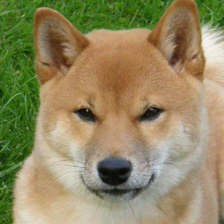
Label: animals